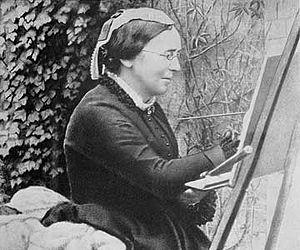
Marianne North est une naturaliste et une illustratrice botanique anglaise.